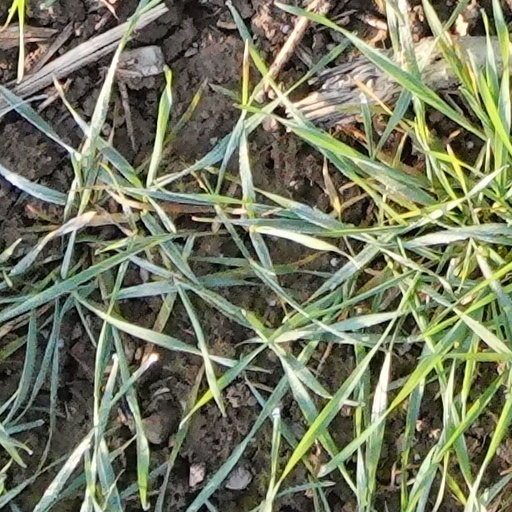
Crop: wheat